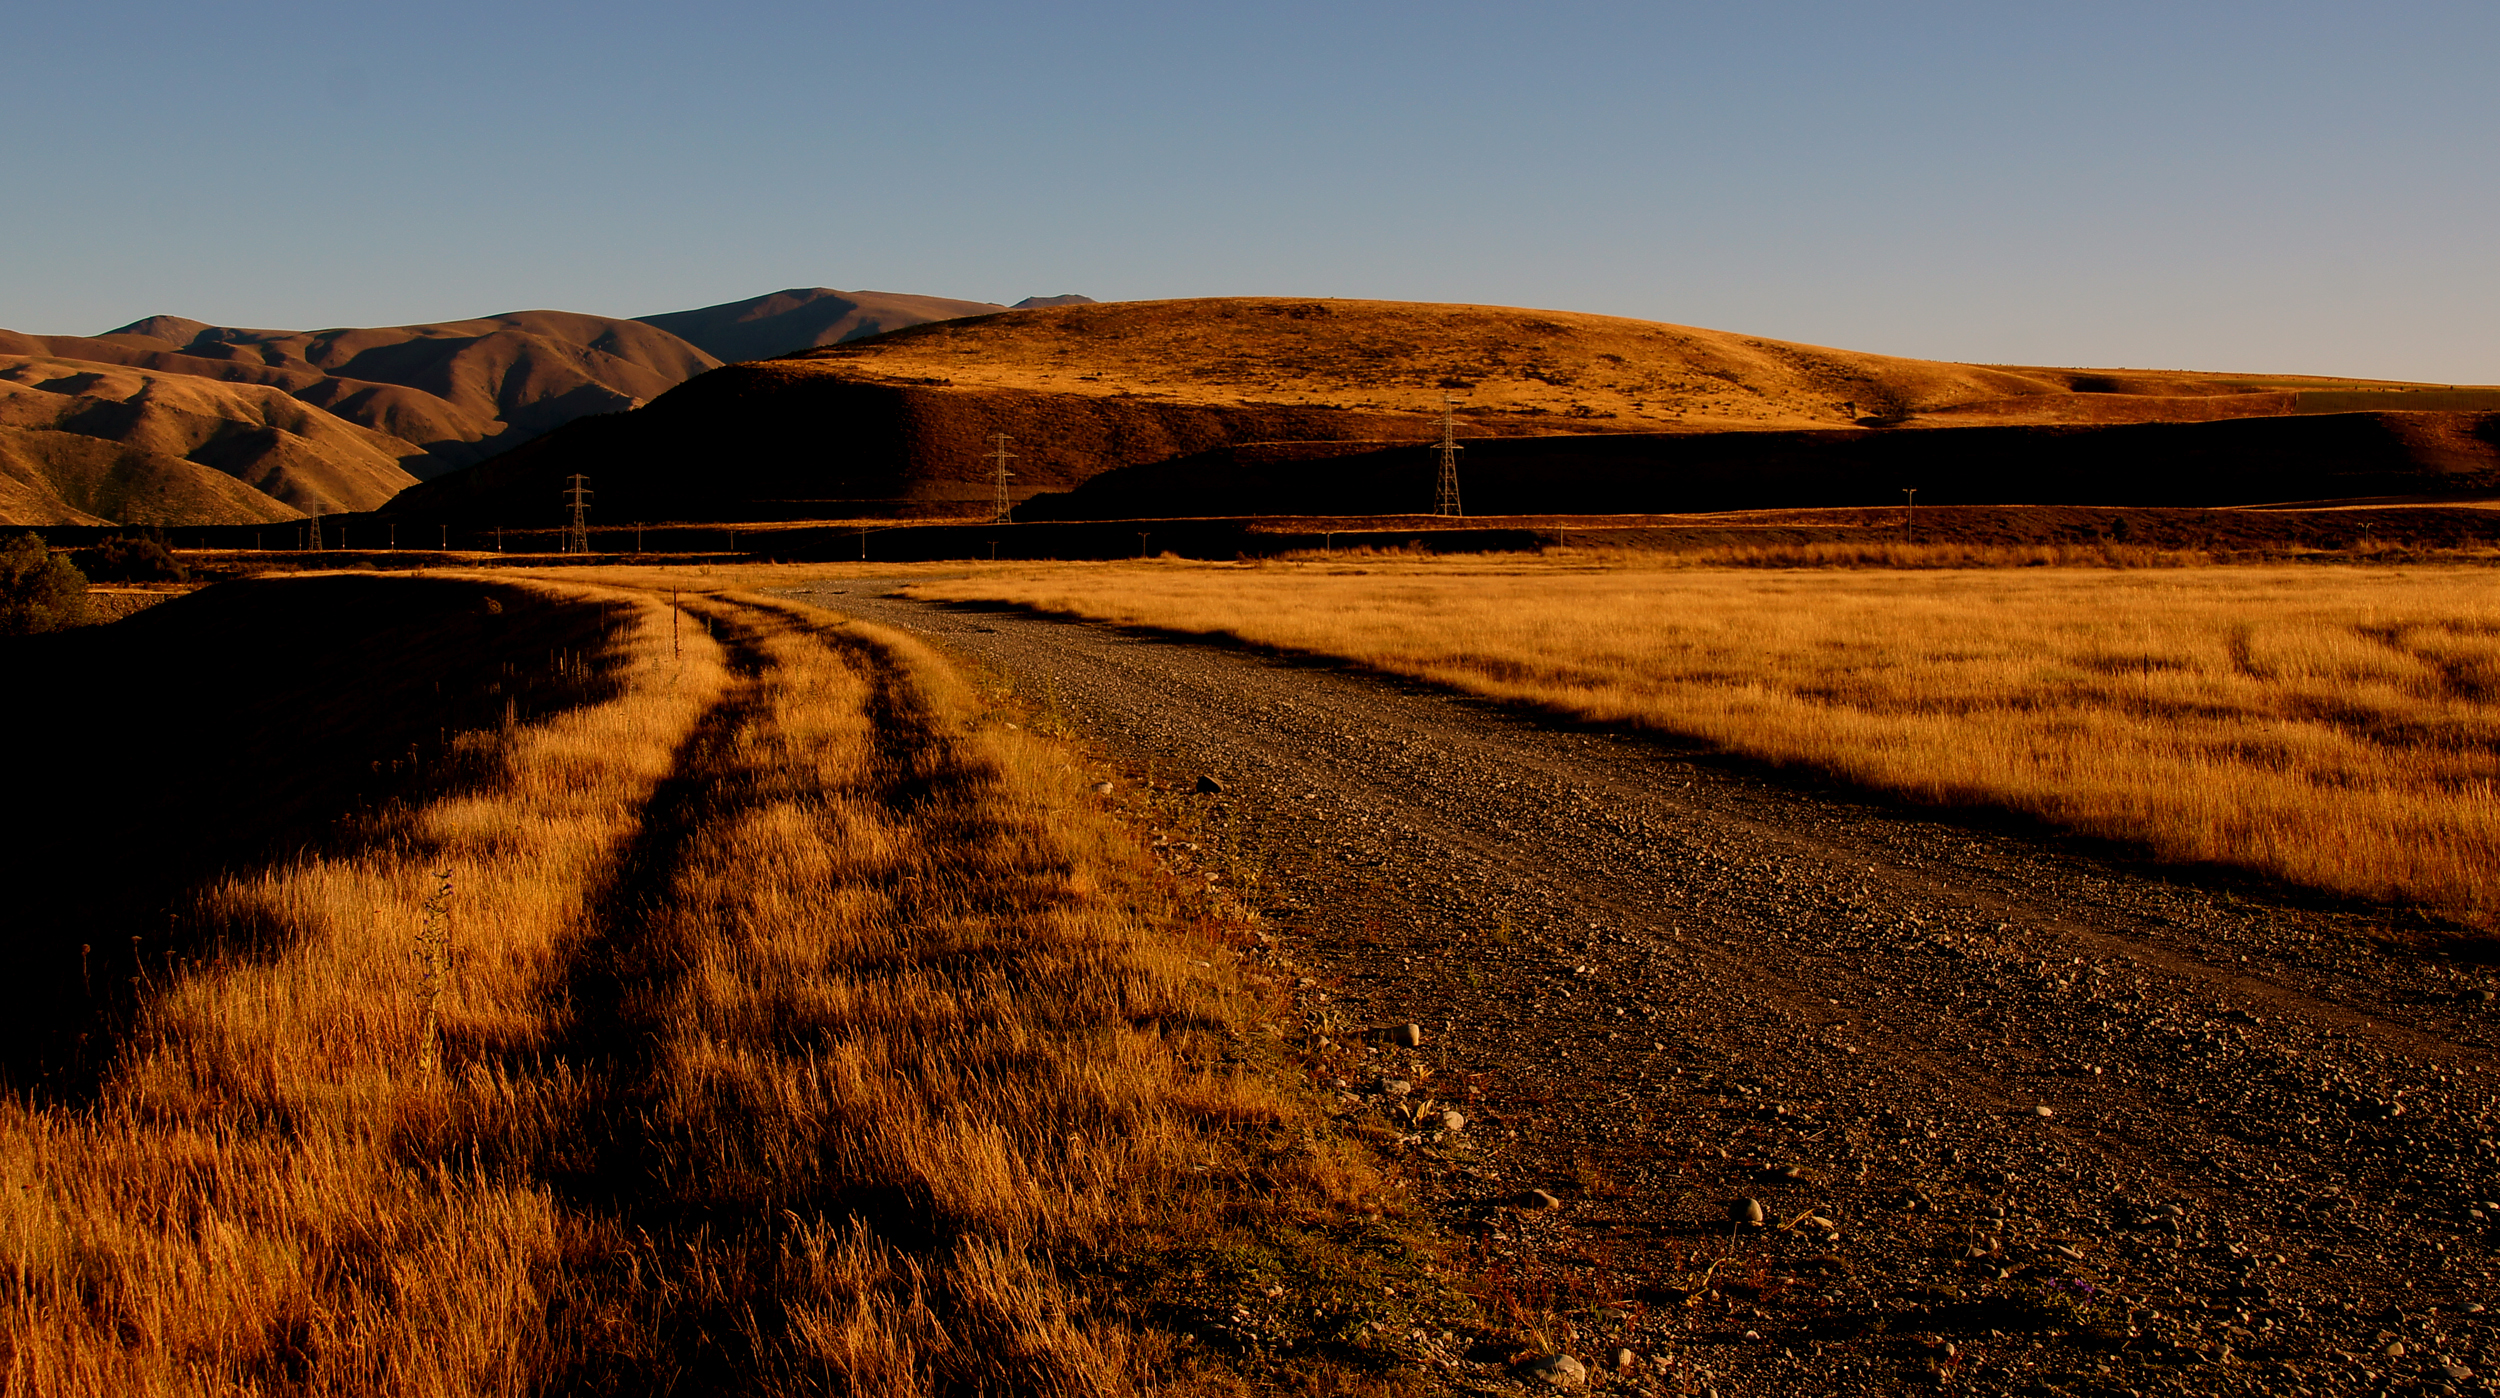
landscape, sand, horizon, mountain, sunset, field, prairie, morning, hill, desert, valley, dusk, evening, rural, soil, agriculture, plain, plateau, flickrelite, sonydslra580, tamron18270mmpzd, roadsofworld, countryroads, steppe, rural area, natural environment, geographical feature, aeolian landform, grass family